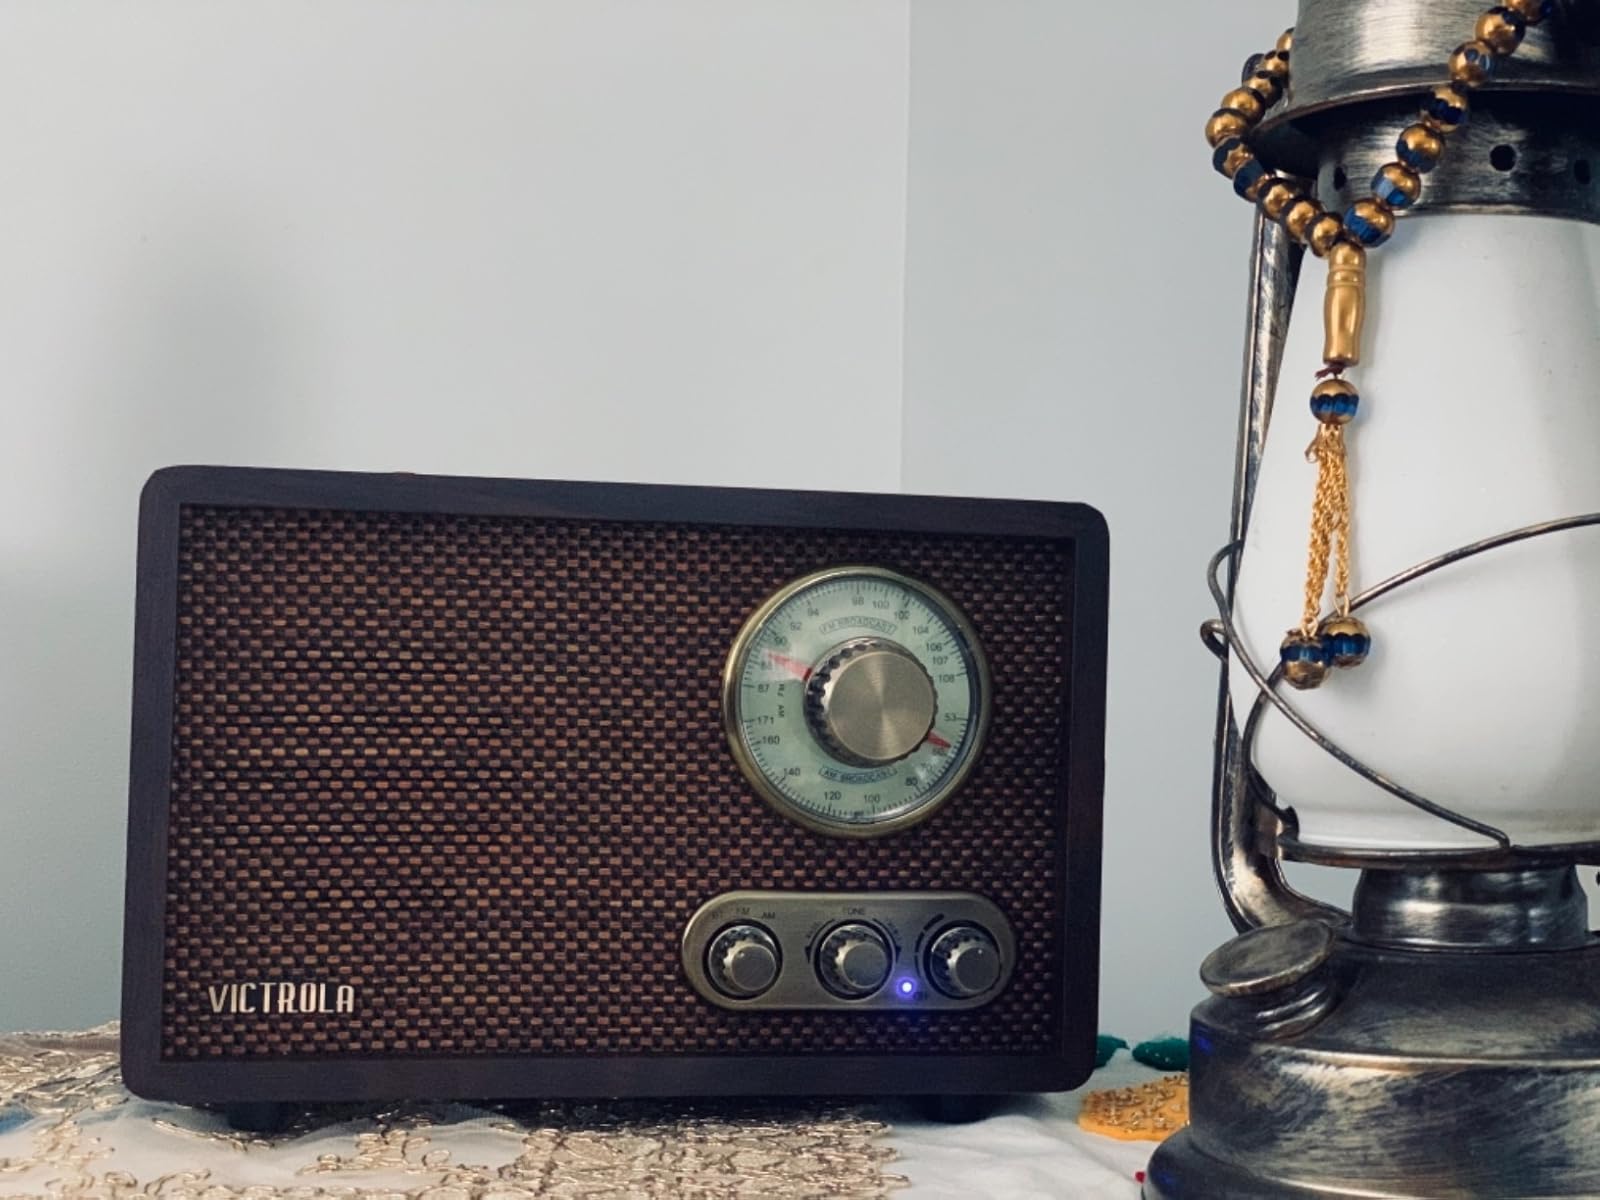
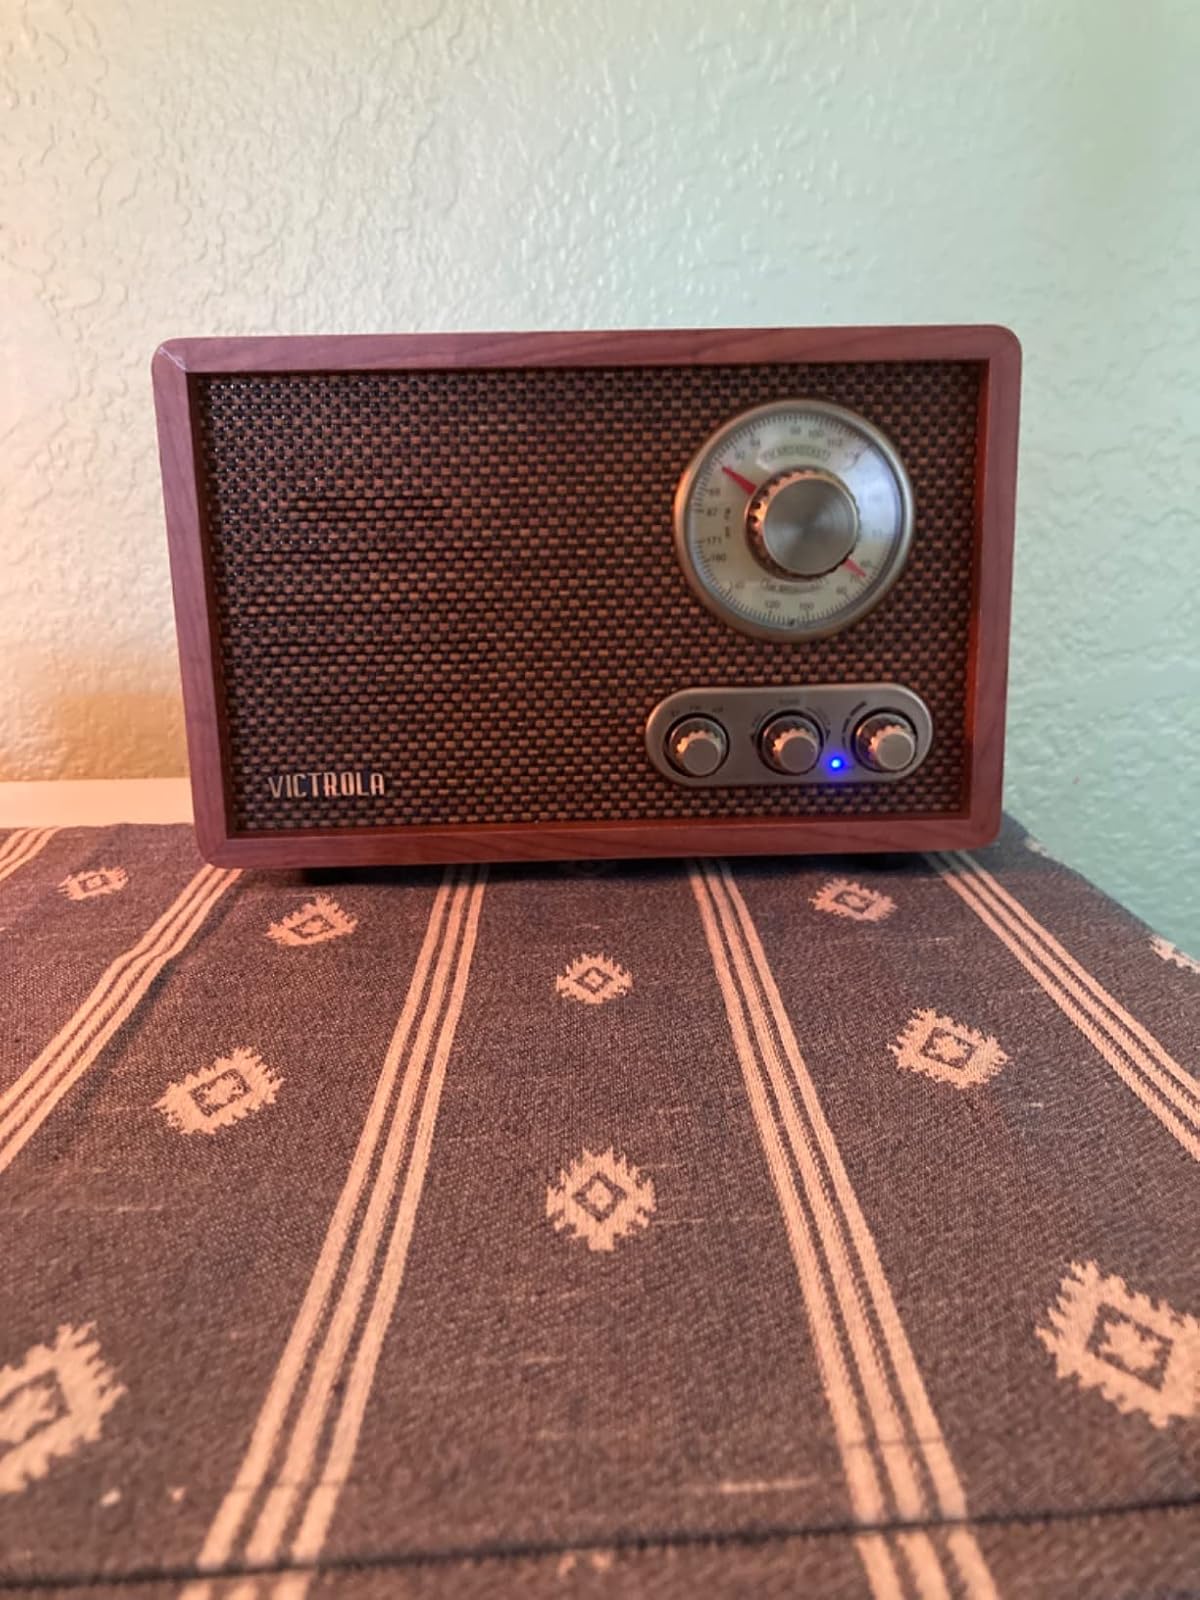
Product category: radio
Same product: no